Machismo

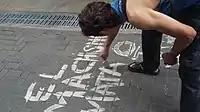
Graffiti on the street expressing "Machismo Kills".

Since 2007, every July the Red Chilena Contra la Violencia hacia las Mujeres (Chilean Network Against Violence Towards Women) implements its campaign "¡Cuidado! El Machismo Mata" (translating to "Beware! Machismo Kills") to raise awareness about violence against women, intrafamilial violence, and femicide.